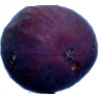
Label: Fig 1